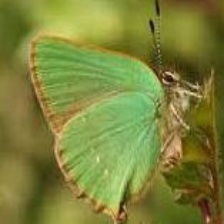
Species: GREEN HAIRSTREAK
Butterfly family (ImageNet category): lycaenid_butterfly